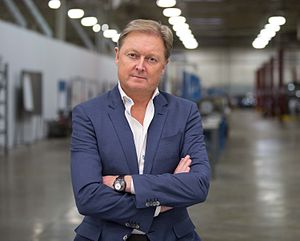
Henrik Fisker (designer)
Henrik Fisker er en dansk entreprenør og bildesigner, og grundlægger samt formand for Fisker Automotive. Han har boet og arbejdet i Tyskland, London og det sydlige Californien. Fisker læste på Californiens Art Center College of Design, hvor han blev færdig i 1989. Han har siden arbejdet som bildesigner for både Aston Martin og BMW, hvorefter han har startet sit eget bilfirma. Blandt hans bedst kendte kreationer er Aston Martin DB9, Aston Martin V8 Vantage, Fisker Karma og BMW Z8, Viking Motorcycle, Fisker Galpin Rocket, Destino V8 og Force 1 V10.